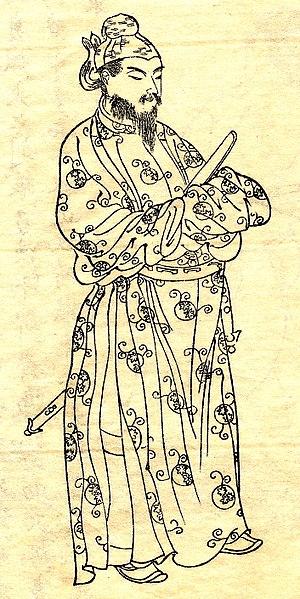
"Avant l'époque moderne, les relations étrangères de la Chine impériale sont fondées sur la théorie voulant que L'Empire chinois est le Céleste Empire, le centre du monde civilisé et l’empereur de Chine le chef de ce monde civilisé. Tous les autres États sont censés verser un tribut à la Chine ou être ses vassaux. Théoriquement, les terres autour de la capitale impériale sont réparties en cinq zones circulaires qui bénéficient à différents degrés de l’influence bienveillante du fils du ciel et qui vont de la plus civilisée, le centre, à la plus ""barbare"", la plus externe,